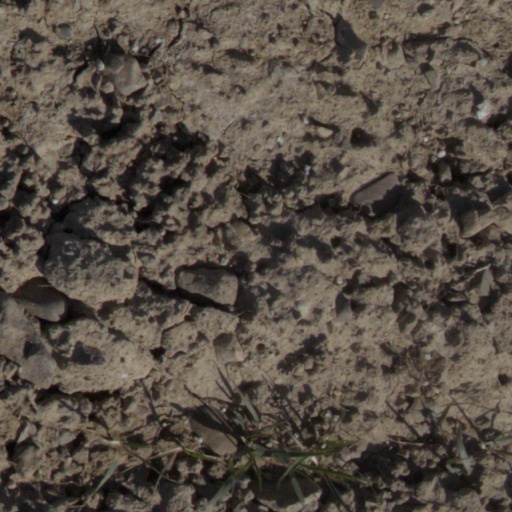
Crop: wheat